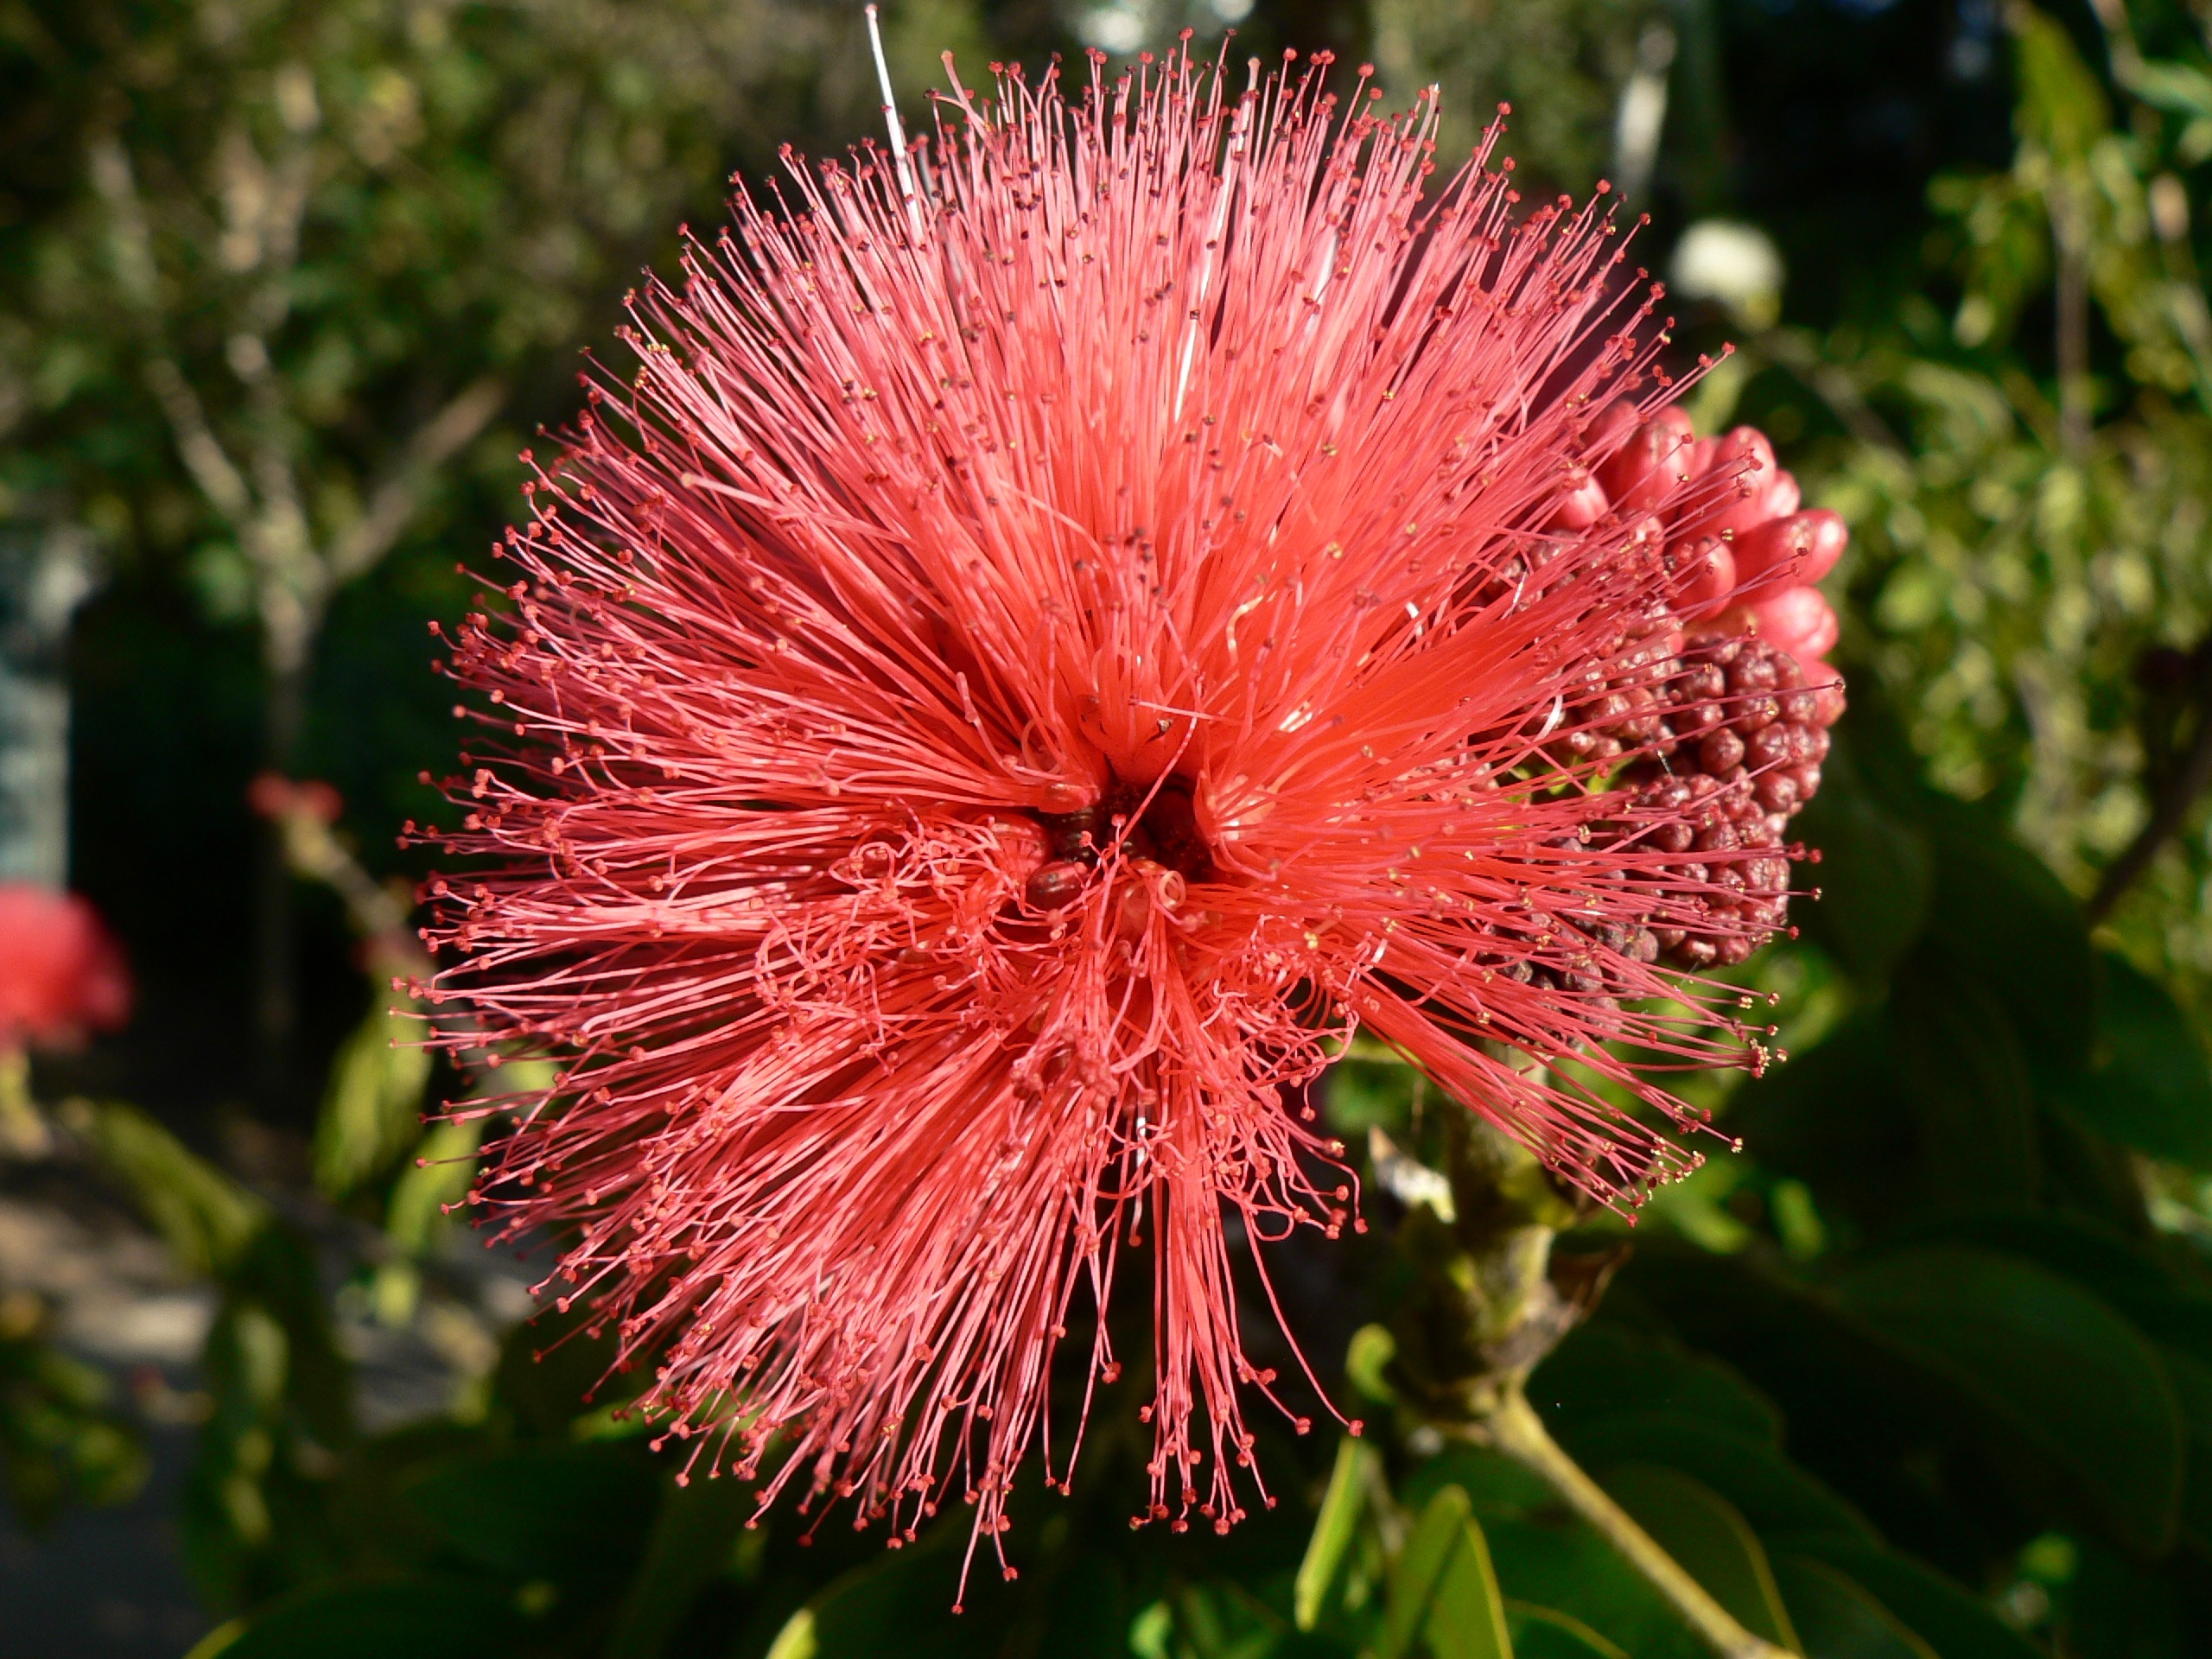
nature, plant, flower, bush, botany, garden, flora, wildflower, macro photography, flowering plant, land plant, powder puff, calliandra grandiflora